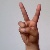
The image shows a hand gesture representing the letter 'V' in Indian Sign Language.